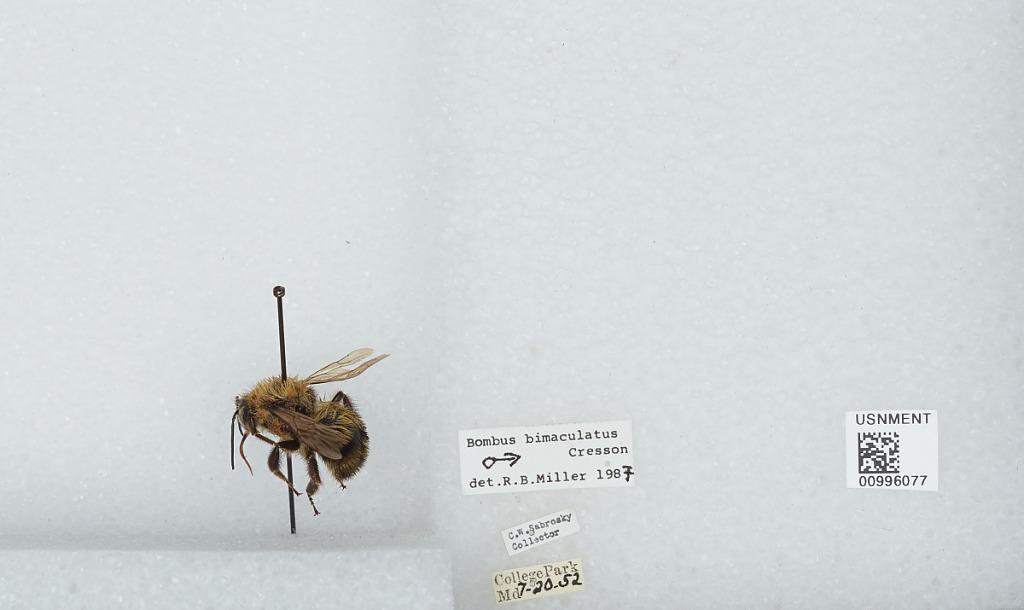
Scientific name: Bombus (Pyrobombus) bimaculatus Cresson
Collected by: C. Sabrosky
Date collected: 1952-7-20
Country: United States
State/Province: Maryland
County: Prince George's
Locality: College Park
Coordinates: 38.9967, -76.9275
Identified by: Miller, R. B.